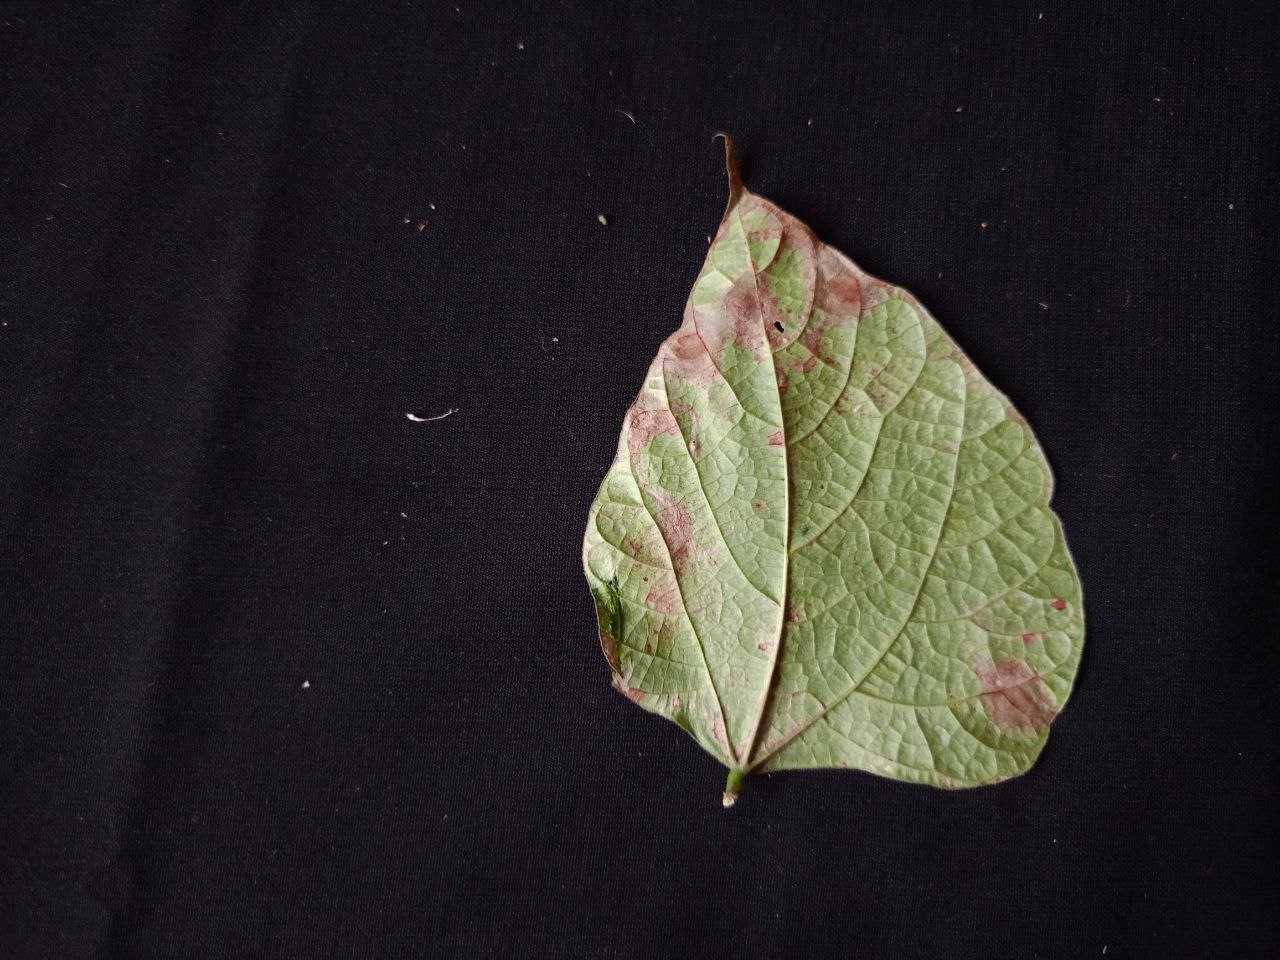
Crop: bean
Leaf condition: Blight